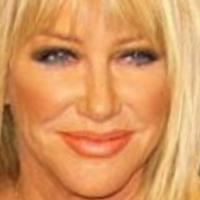
Age group: age 66-80